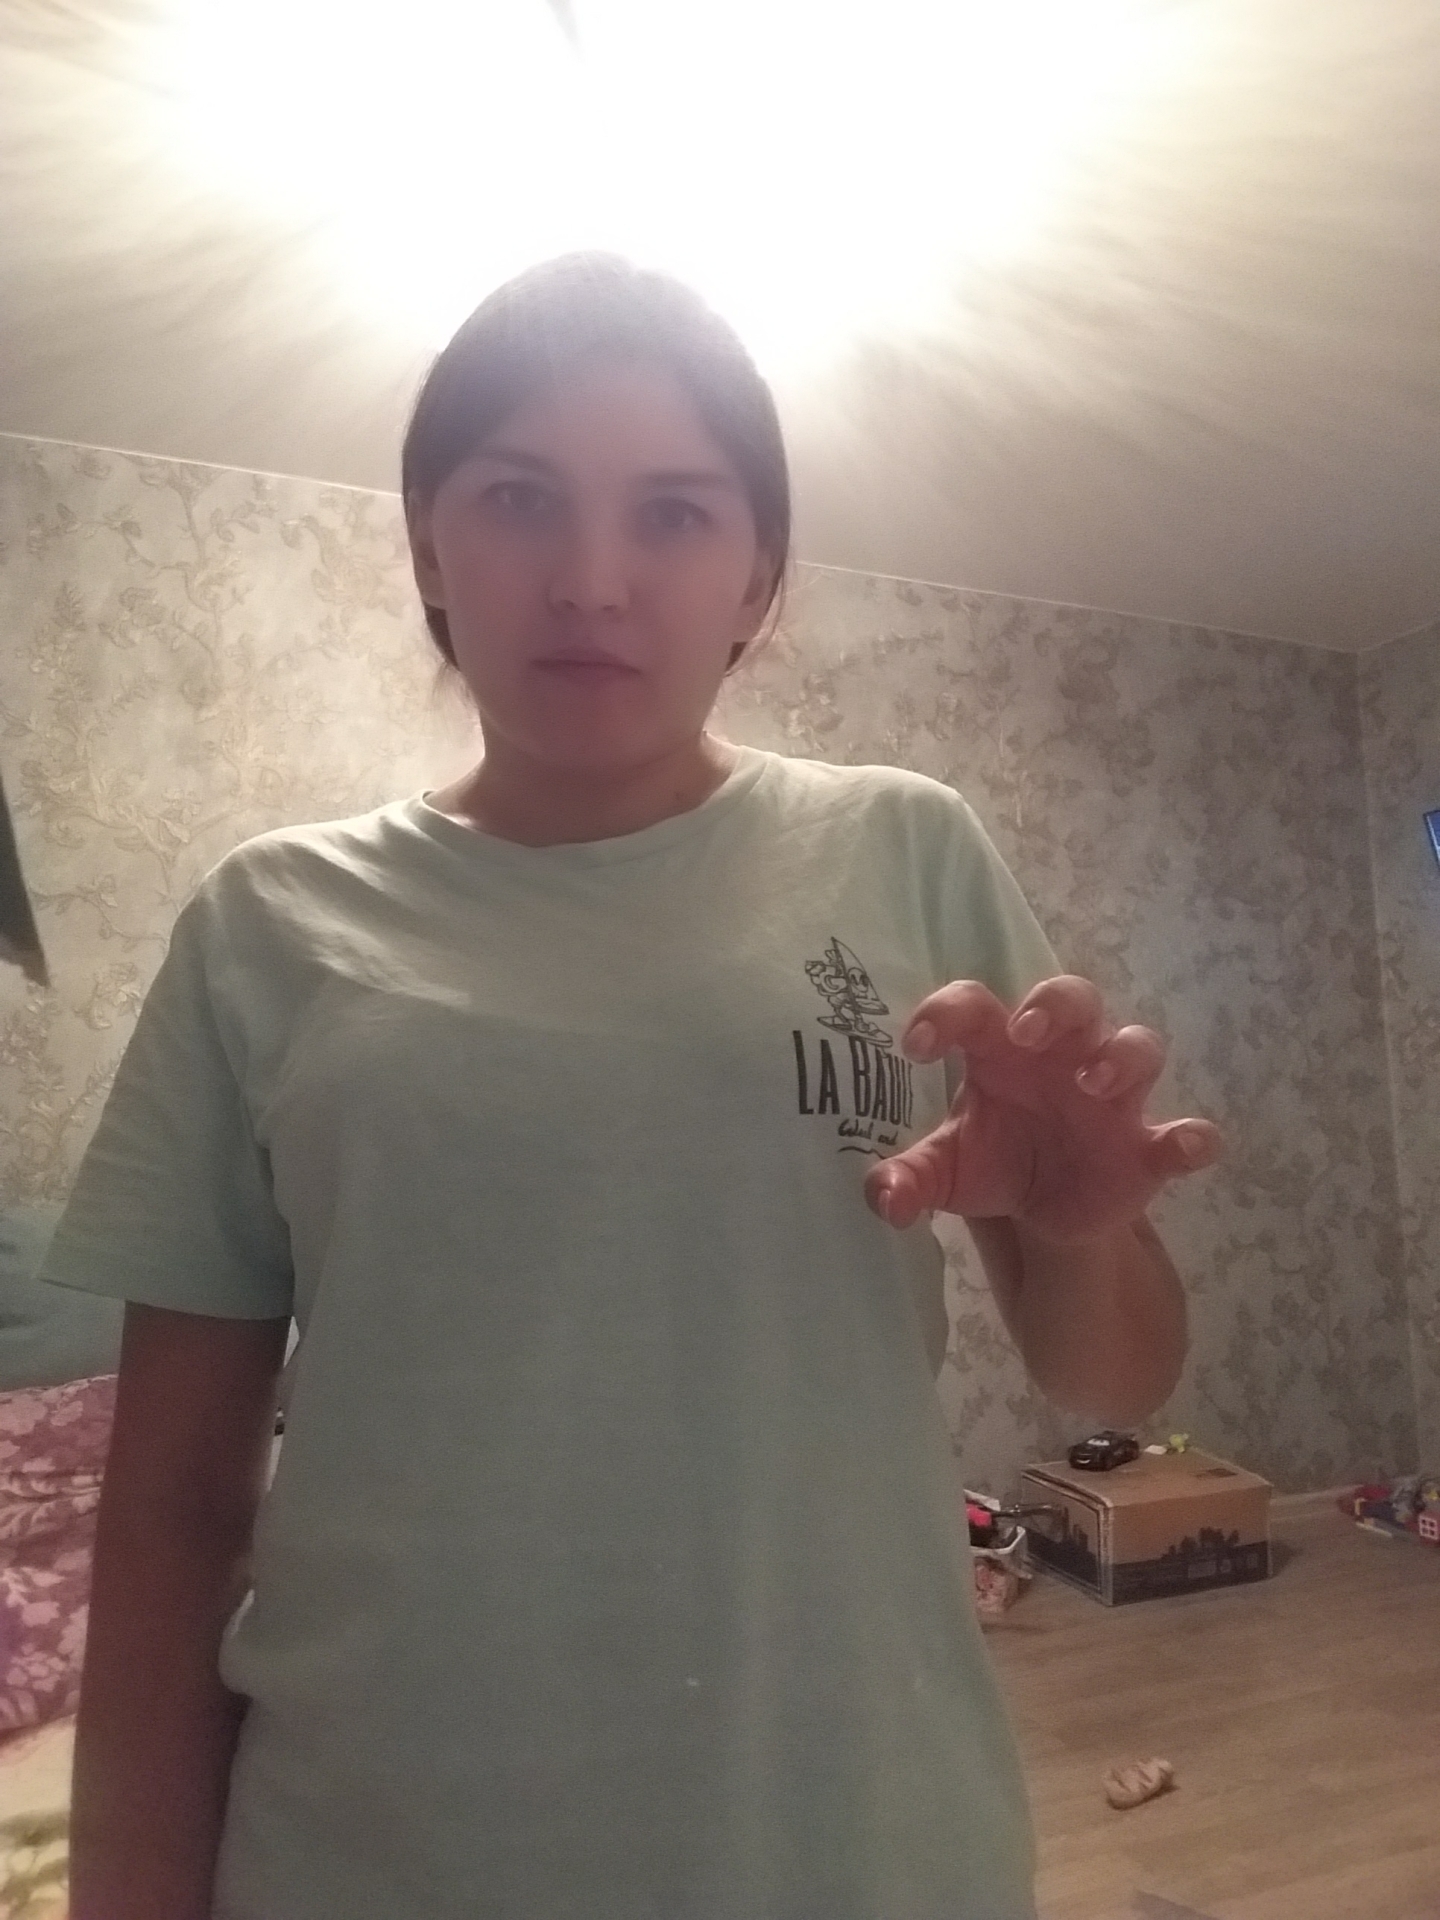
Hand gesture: grabbing